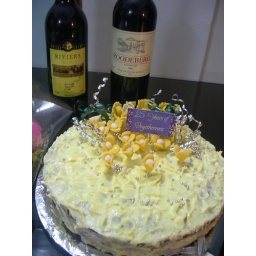
The special cake baked at home by Marie for the couple